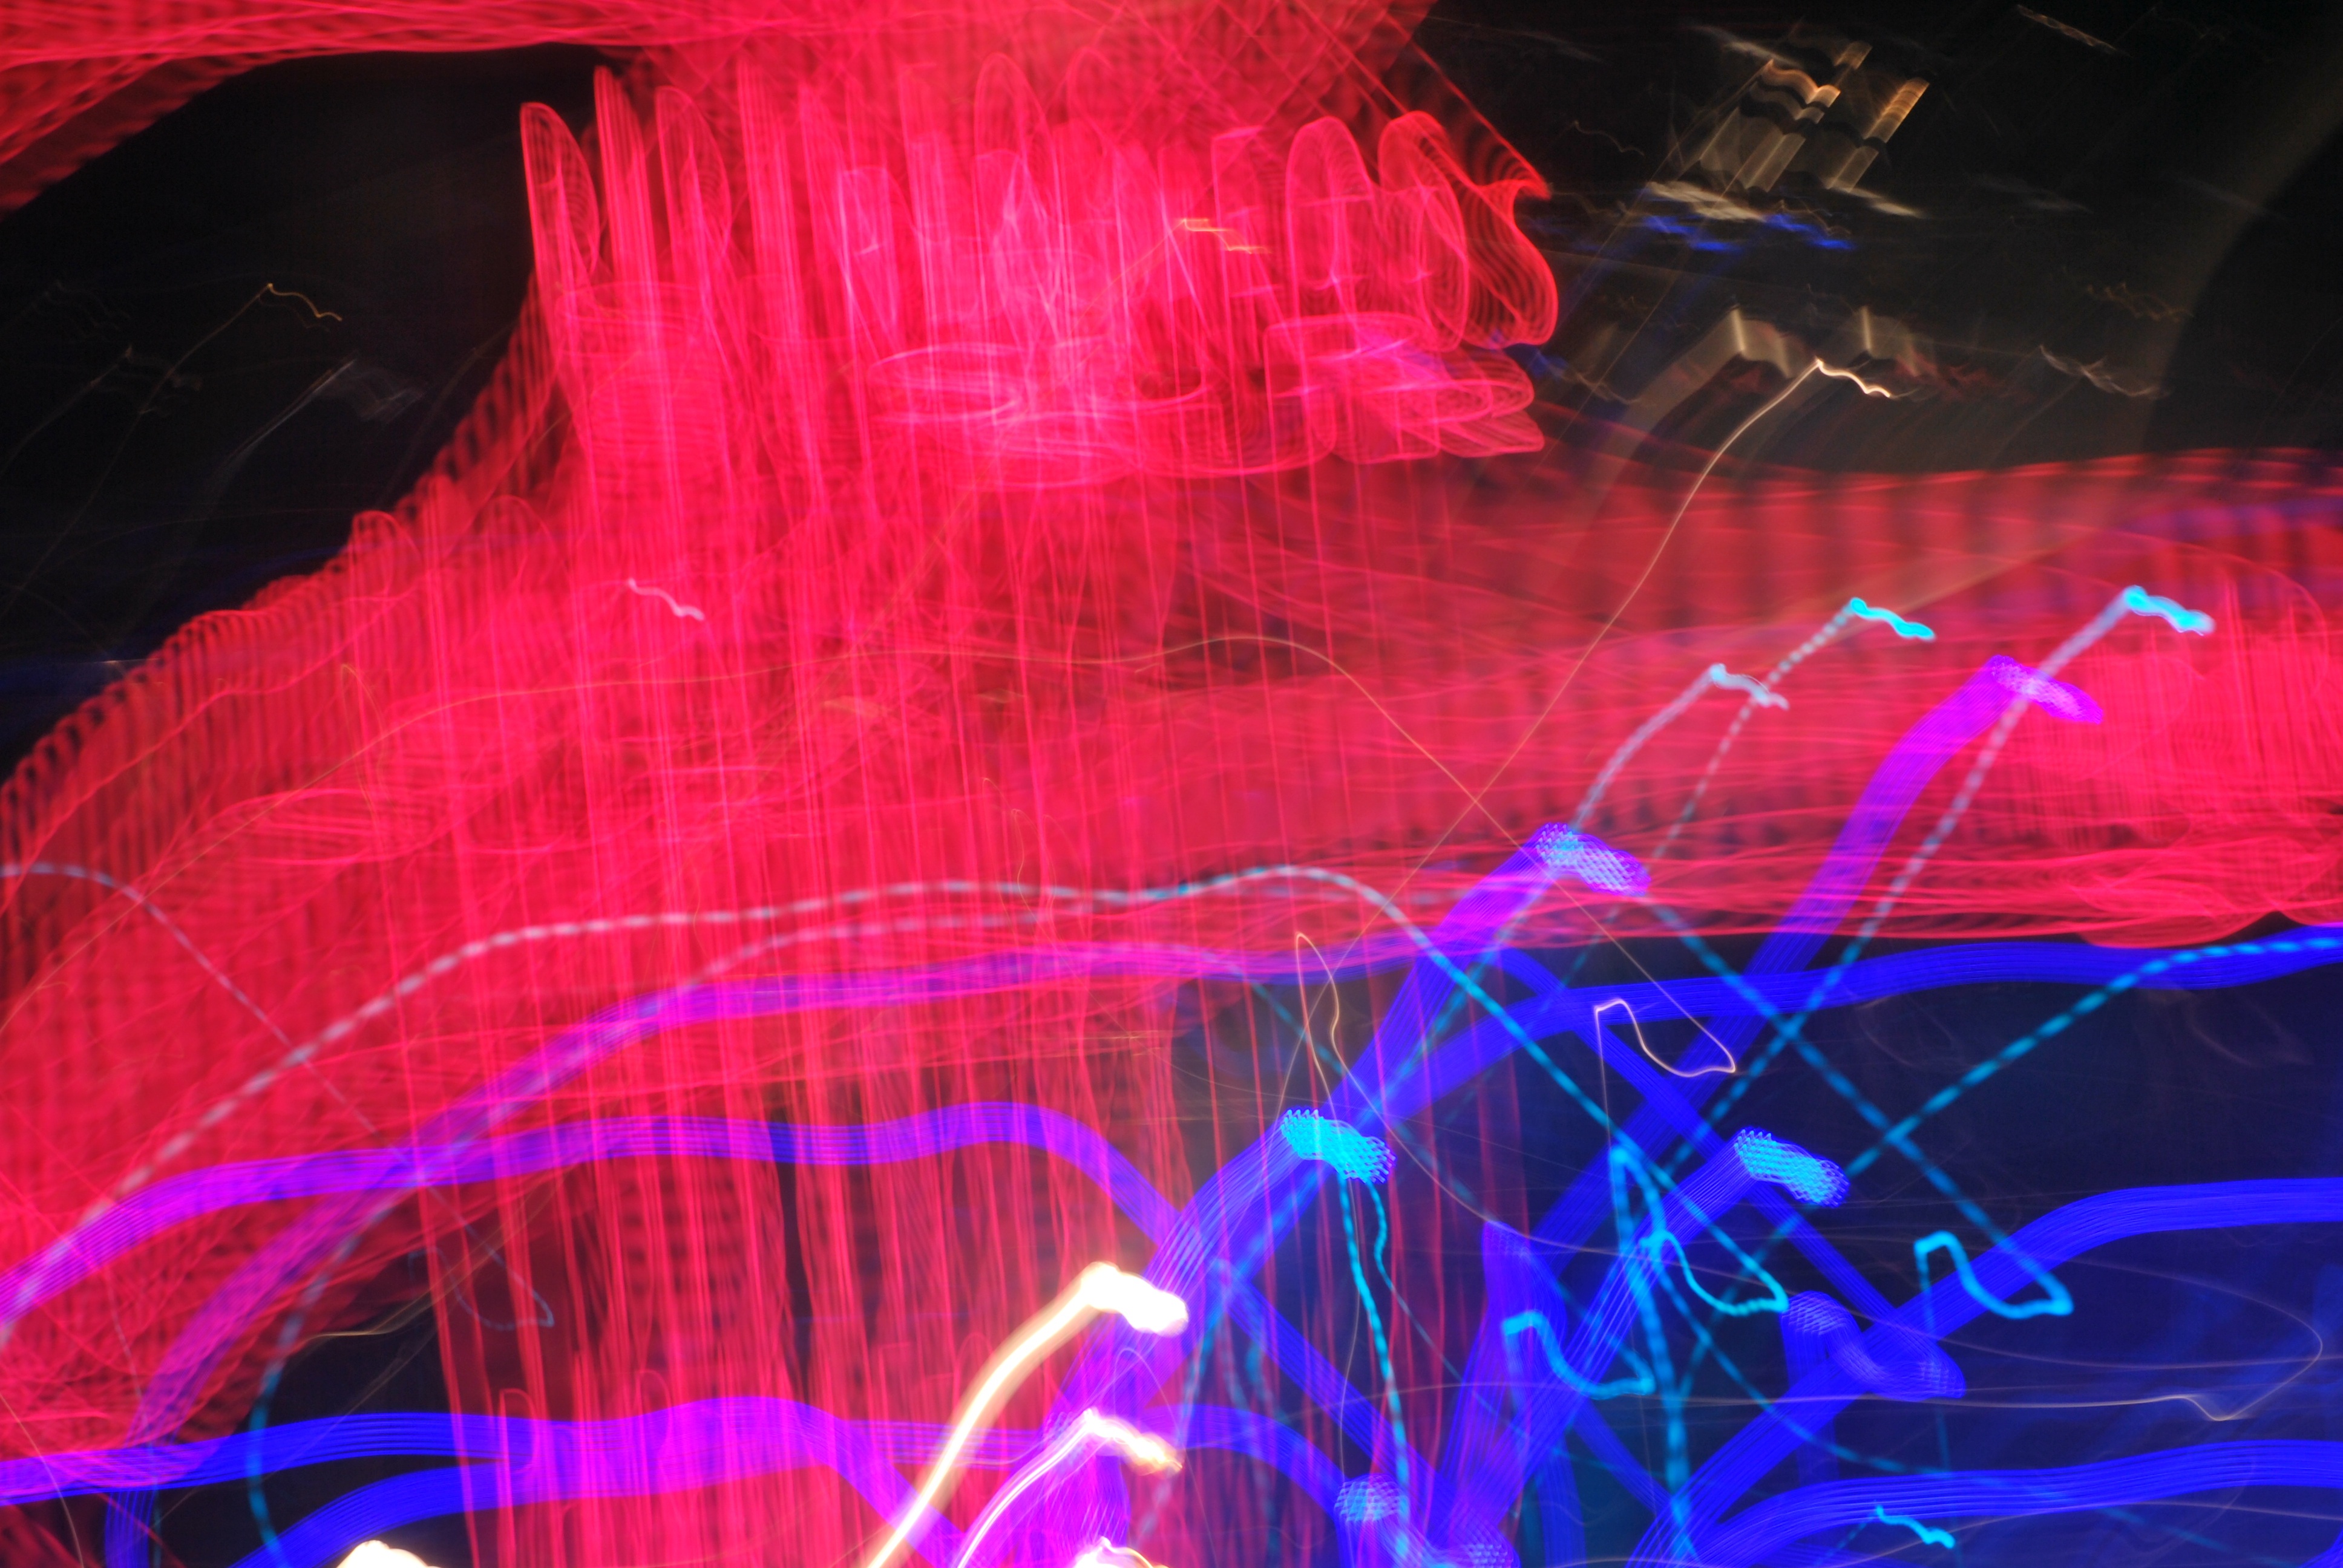
light, abstract, red, color, movement, lights, organ, special effects